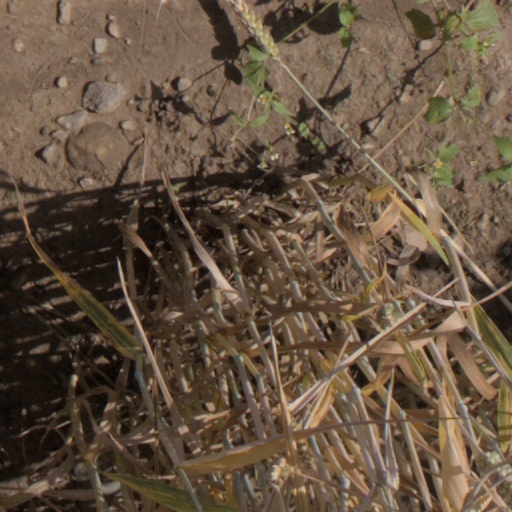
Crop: wheat